David Brown House

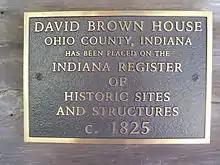
Historical Marker

This is an example of a pioneer Indiana home, a two-story log house on a bluff overlooking the Ohio River just west of Laughery Island. It was built in the block-house end method of log construction, from yellow poplar logs (average height 18", average thickness 10"). The logs are hand hewn on the inner and outer surfaces and the bark is intact on top and bottom. The space between the logs was chinked with log chips and stones for filler held in place by a daubing of lime mortar. When the home was rediscovered in 1971, most of the daubing was lost due to age and the shrinkage of the logs.